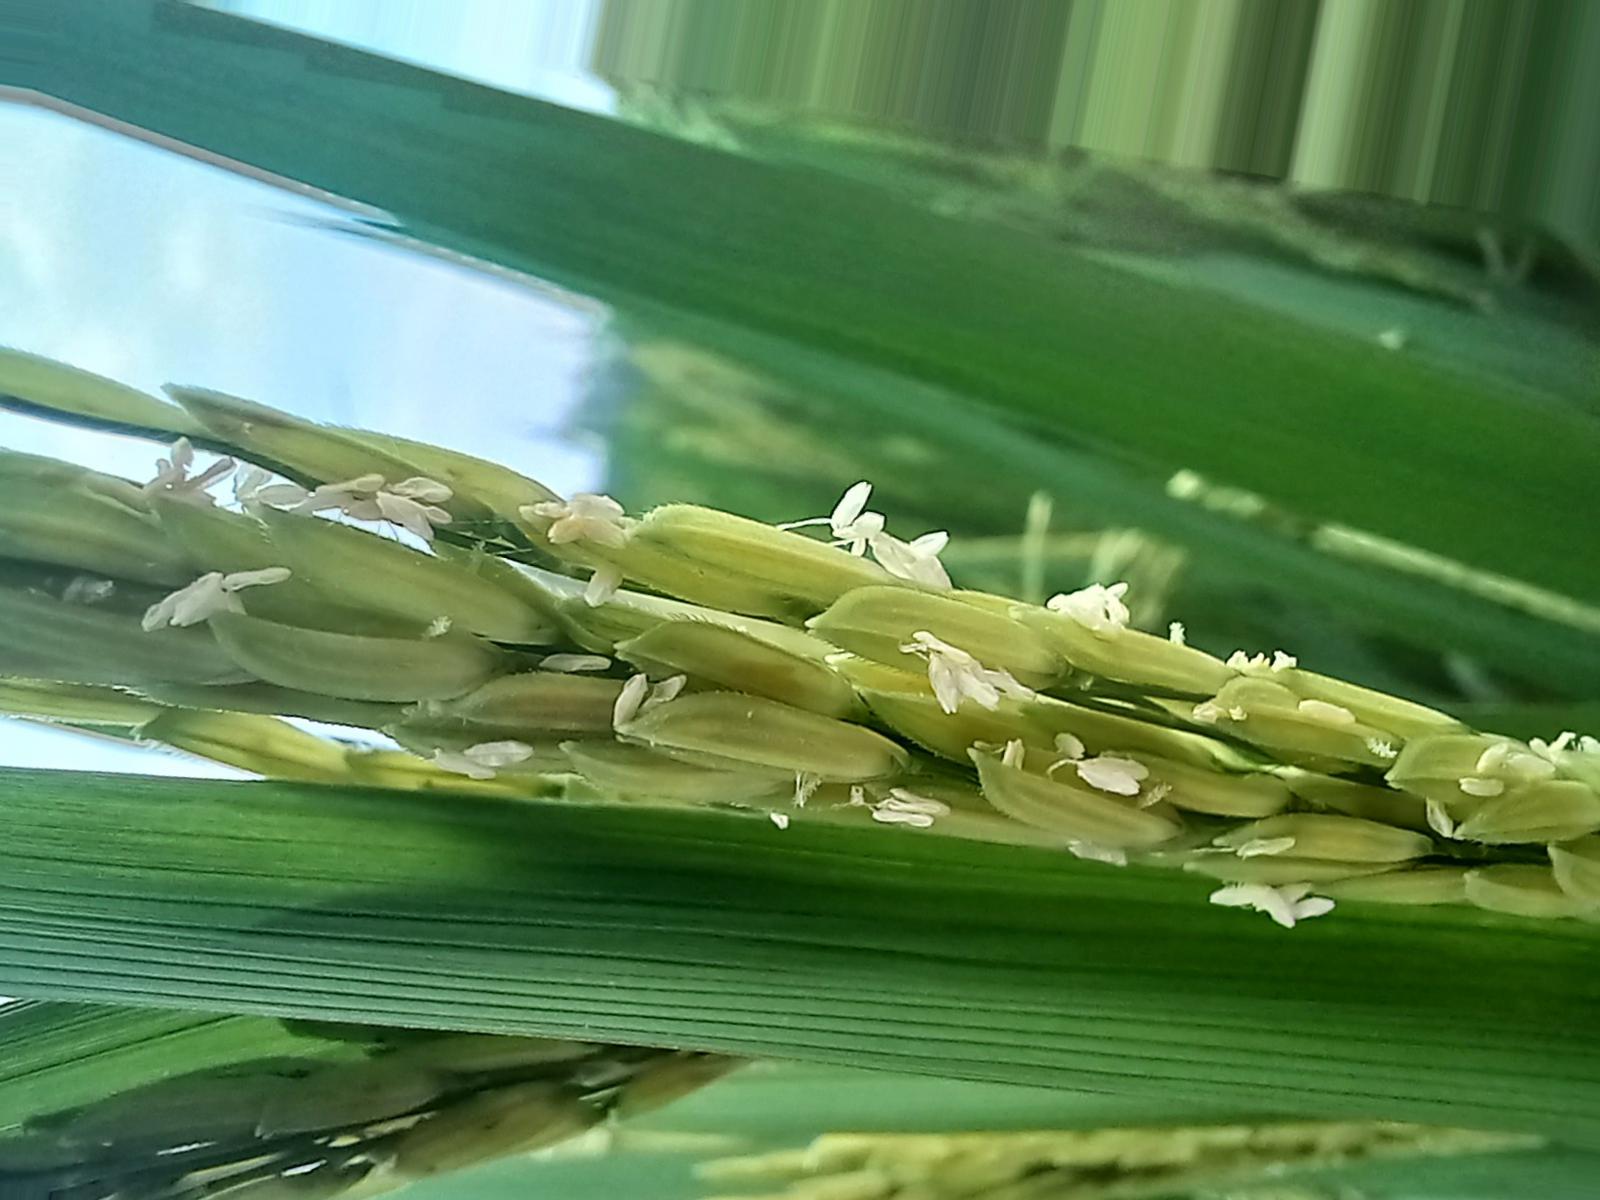
Nhãn: Healthy